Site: brandenburg
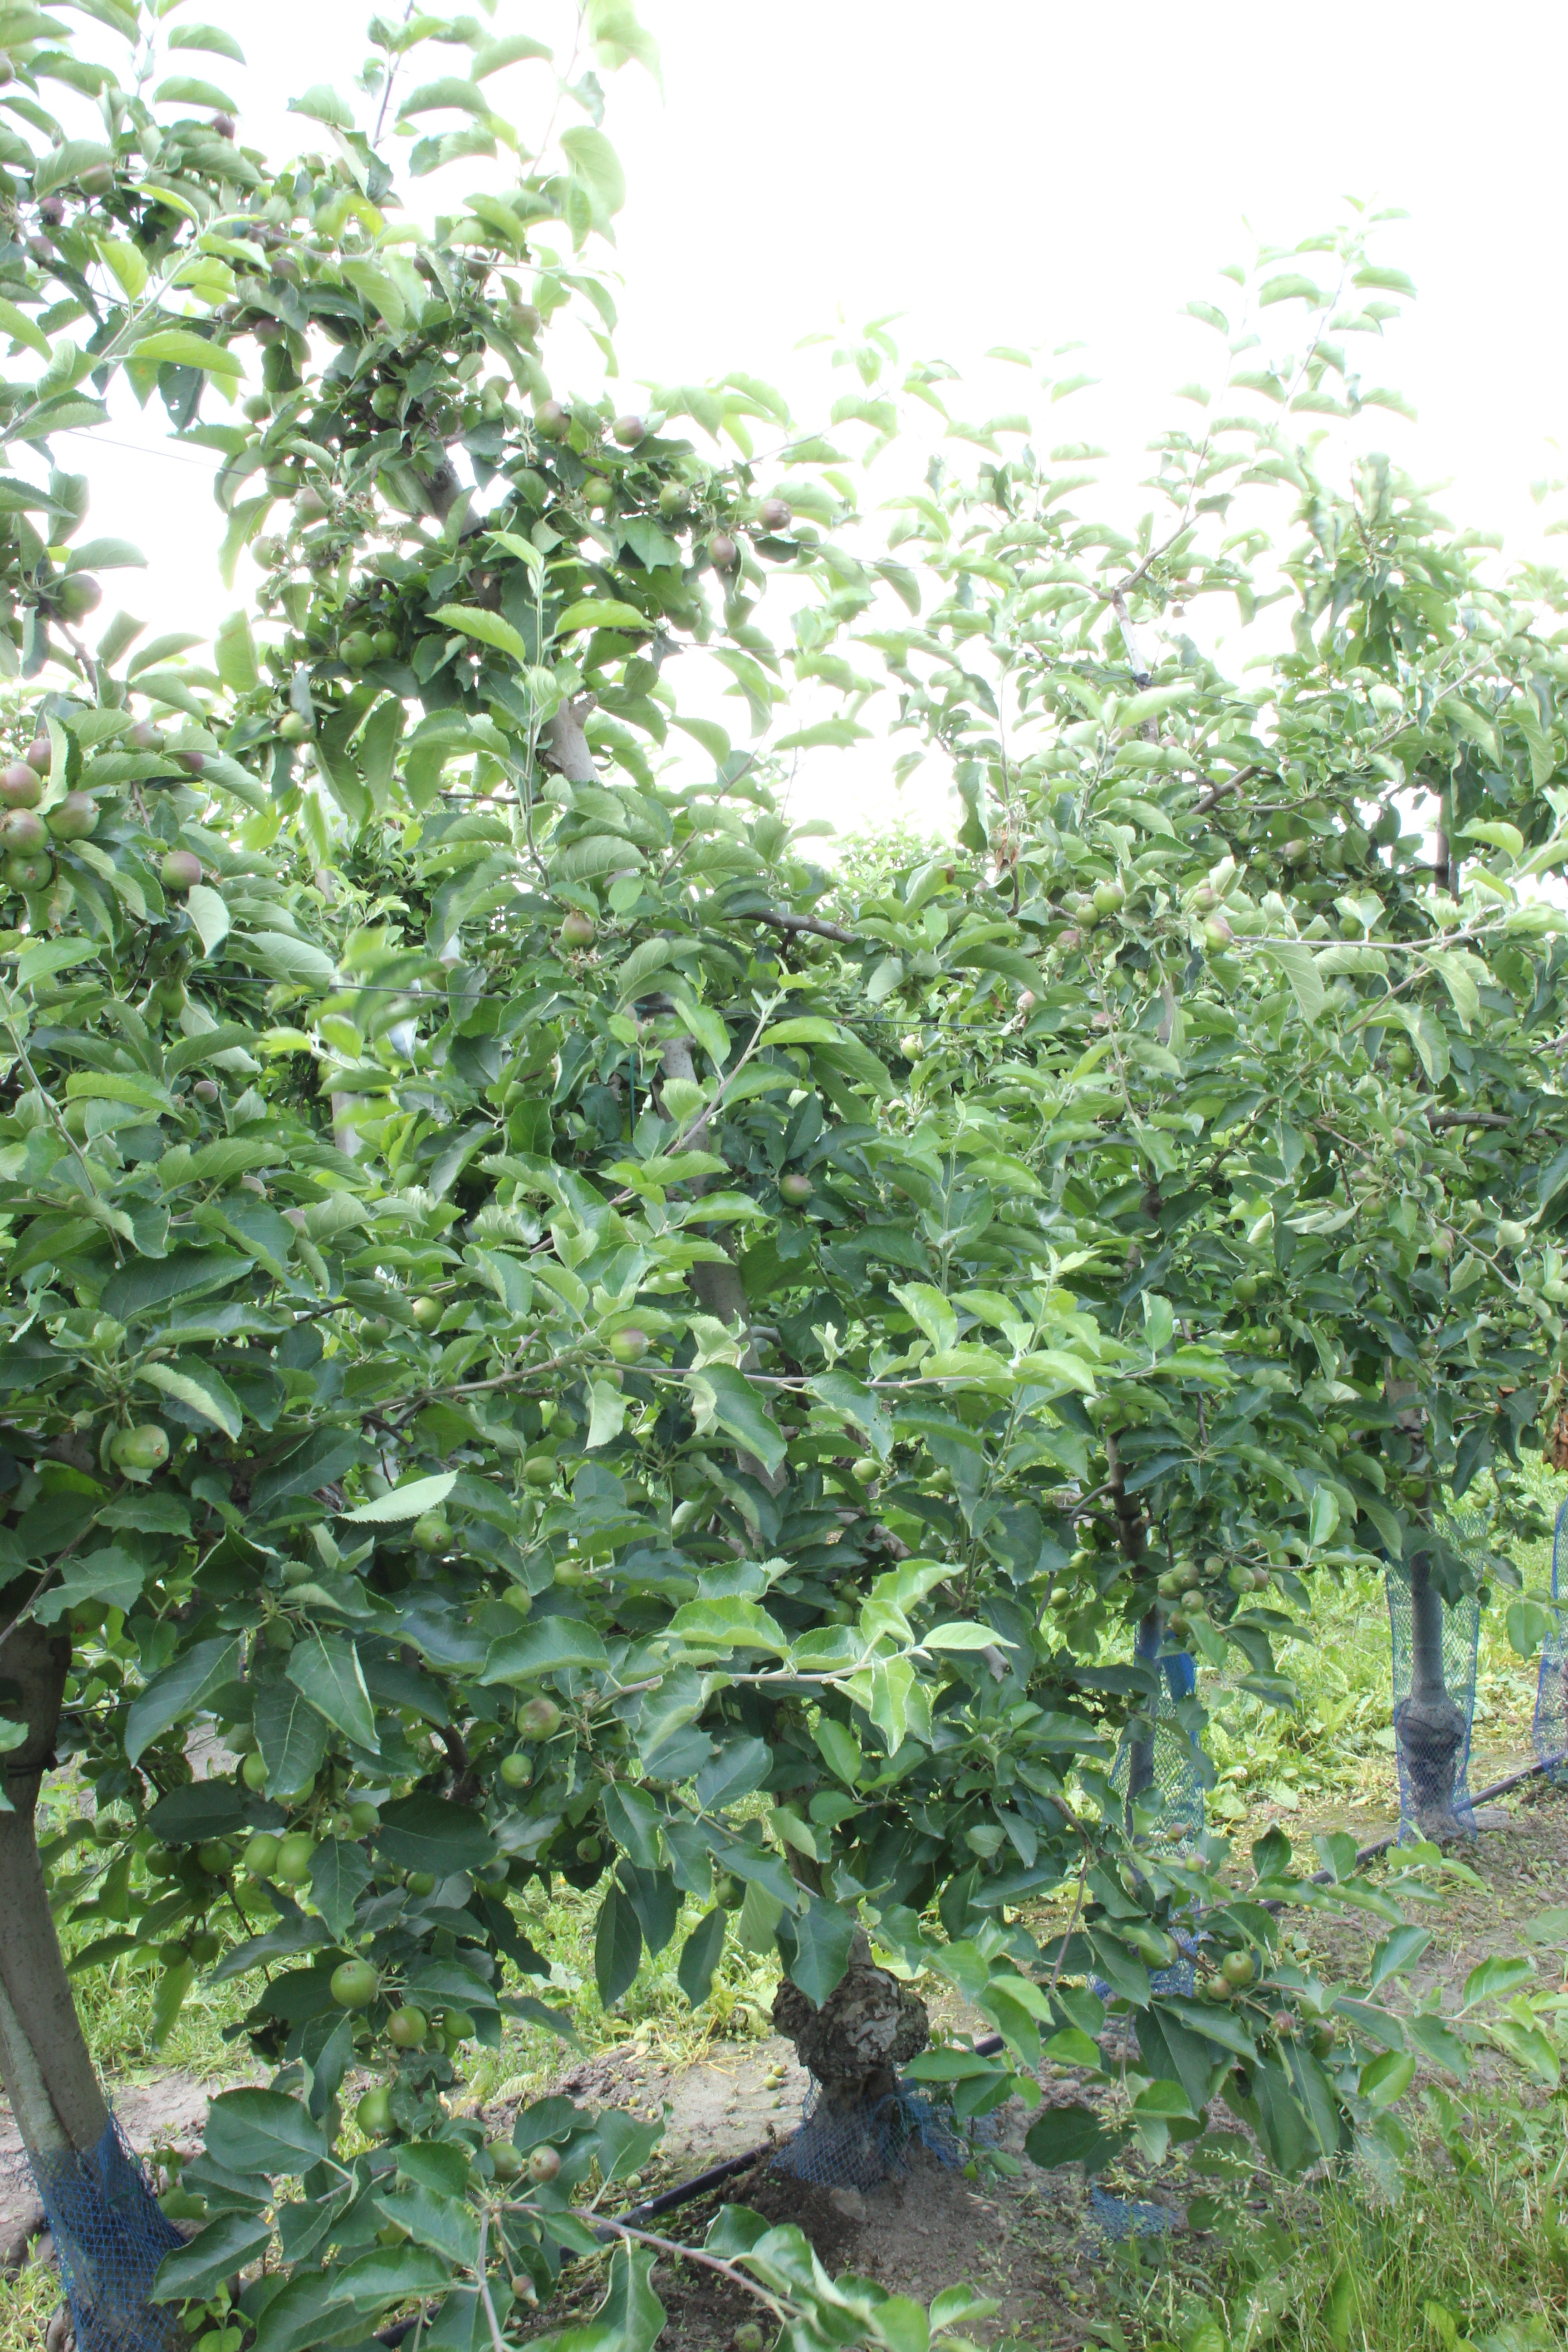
Growth stage (BBCH 73): Development of fruit